M109 howitzer

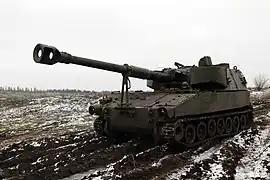
Ukraine's 72nd Mechanized Brigade operating an M109A3GN during the Russian invasion of Ukraine

Fielded in 1973, this modification replaced the M126 cannon with a 39 caliber M185, featuring a longer barrel while increasing maximum range to 18,100 meters.